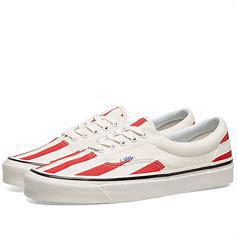
Brand: Vans
Model: Era 95 DX